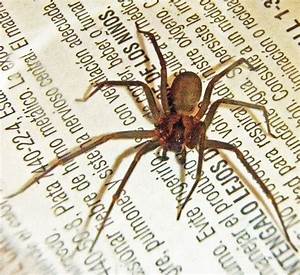
Label: spider